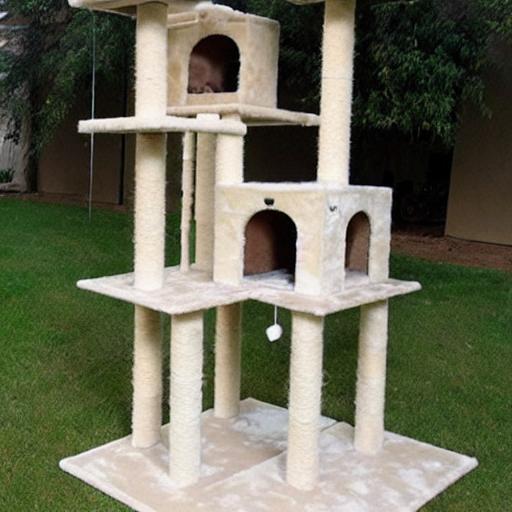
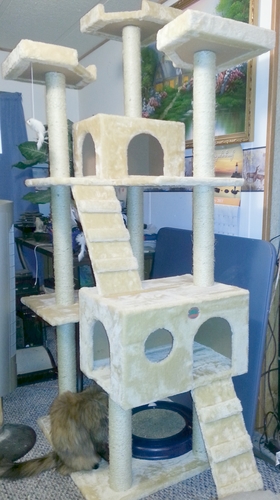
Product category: items_cat tree
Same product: no